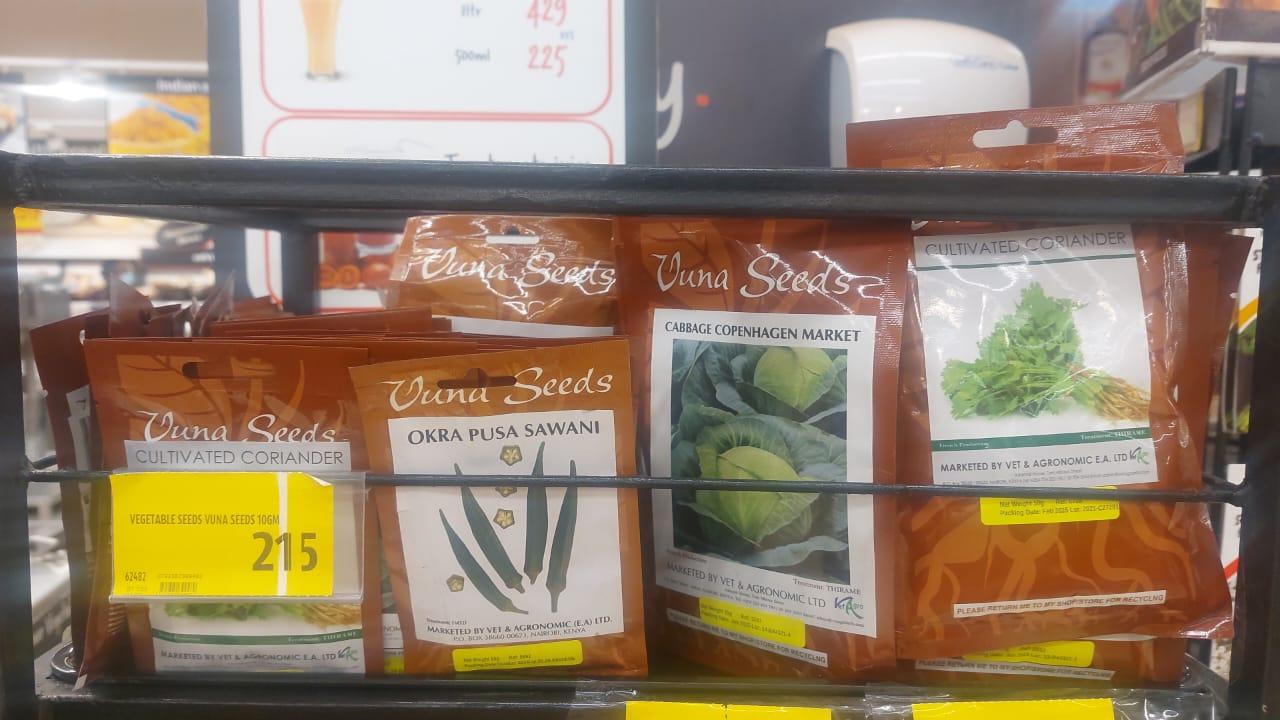
Mbegu za mazao aina tofauti kama vile kabeji, mchicha, matango, bilinganya, yamewekwa kwenye vifungashio vya nailoni huku vimening'inizwa kwenye kabati la chuma la wazi ndani ya duka.